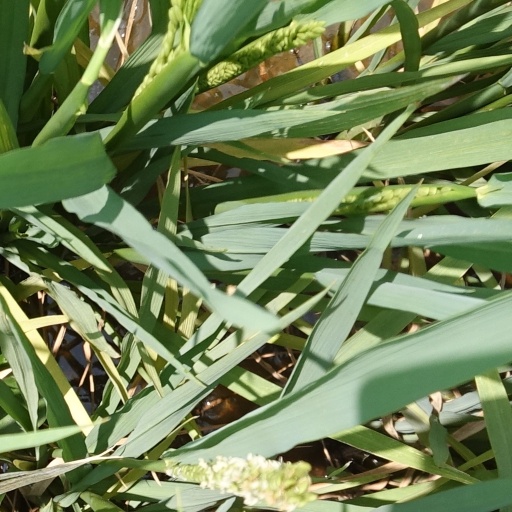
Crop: rice